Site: brandenburg
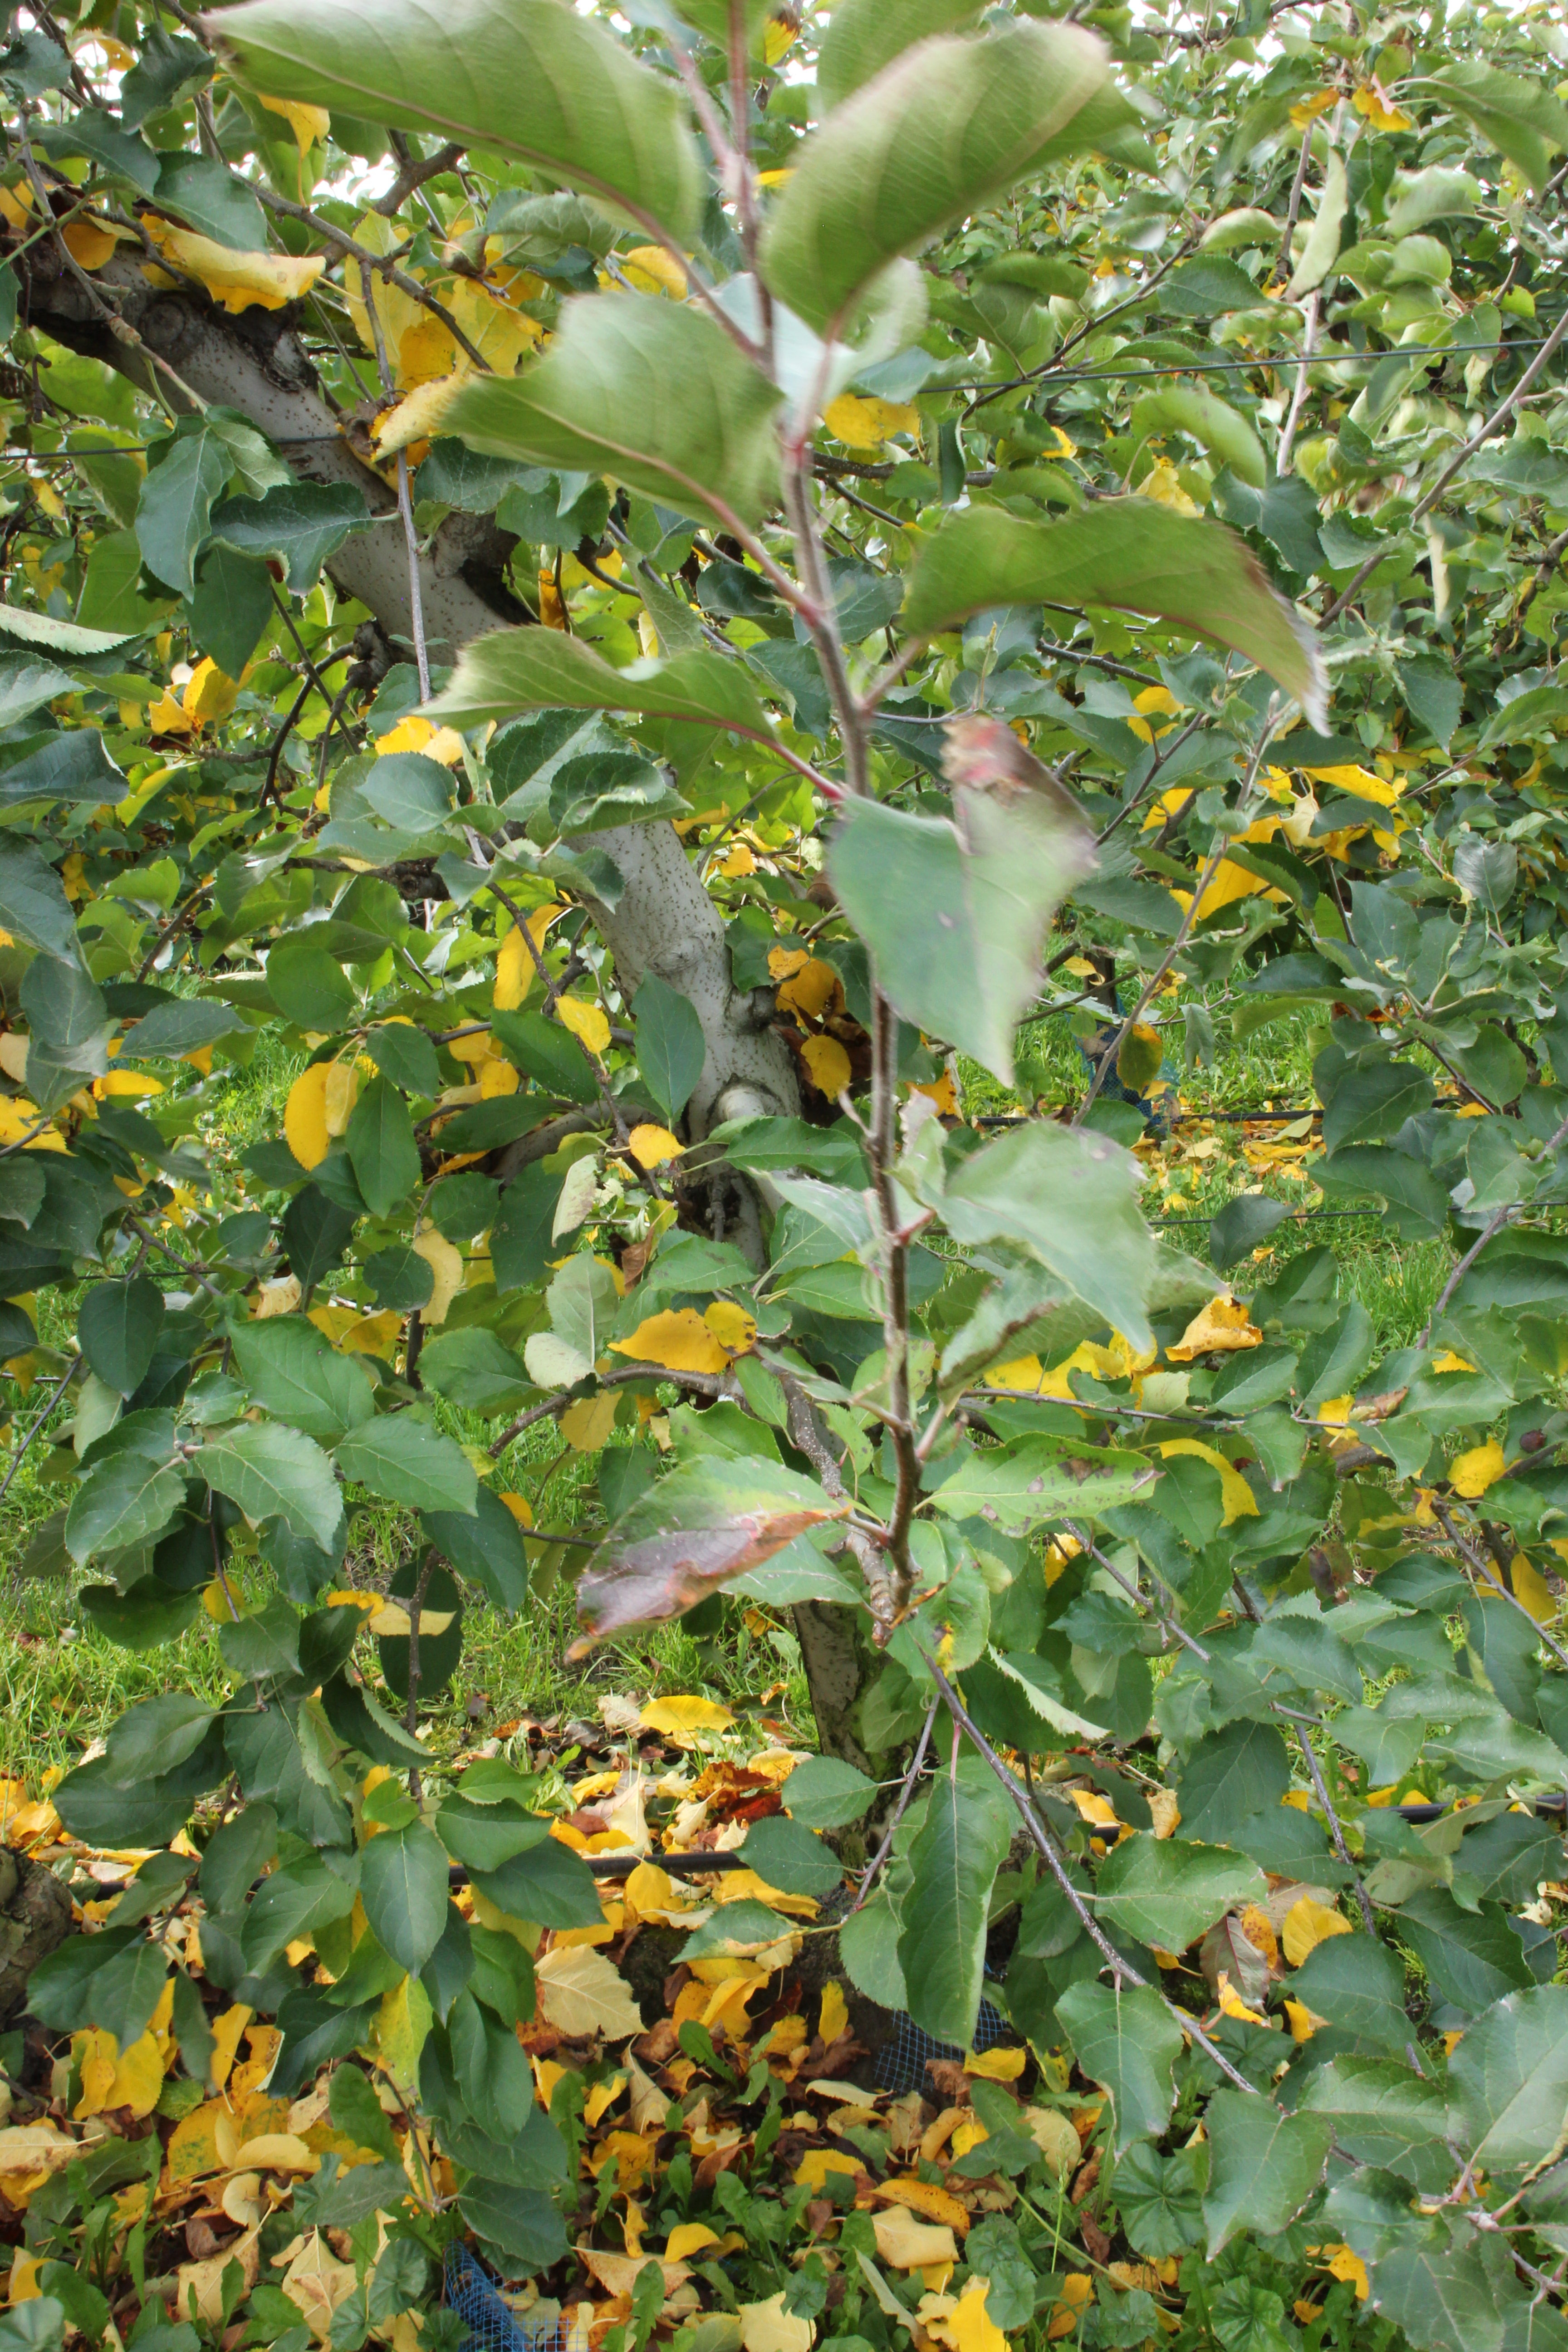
Growth stage (BBCH 91): Senescence, beginning of dormancy